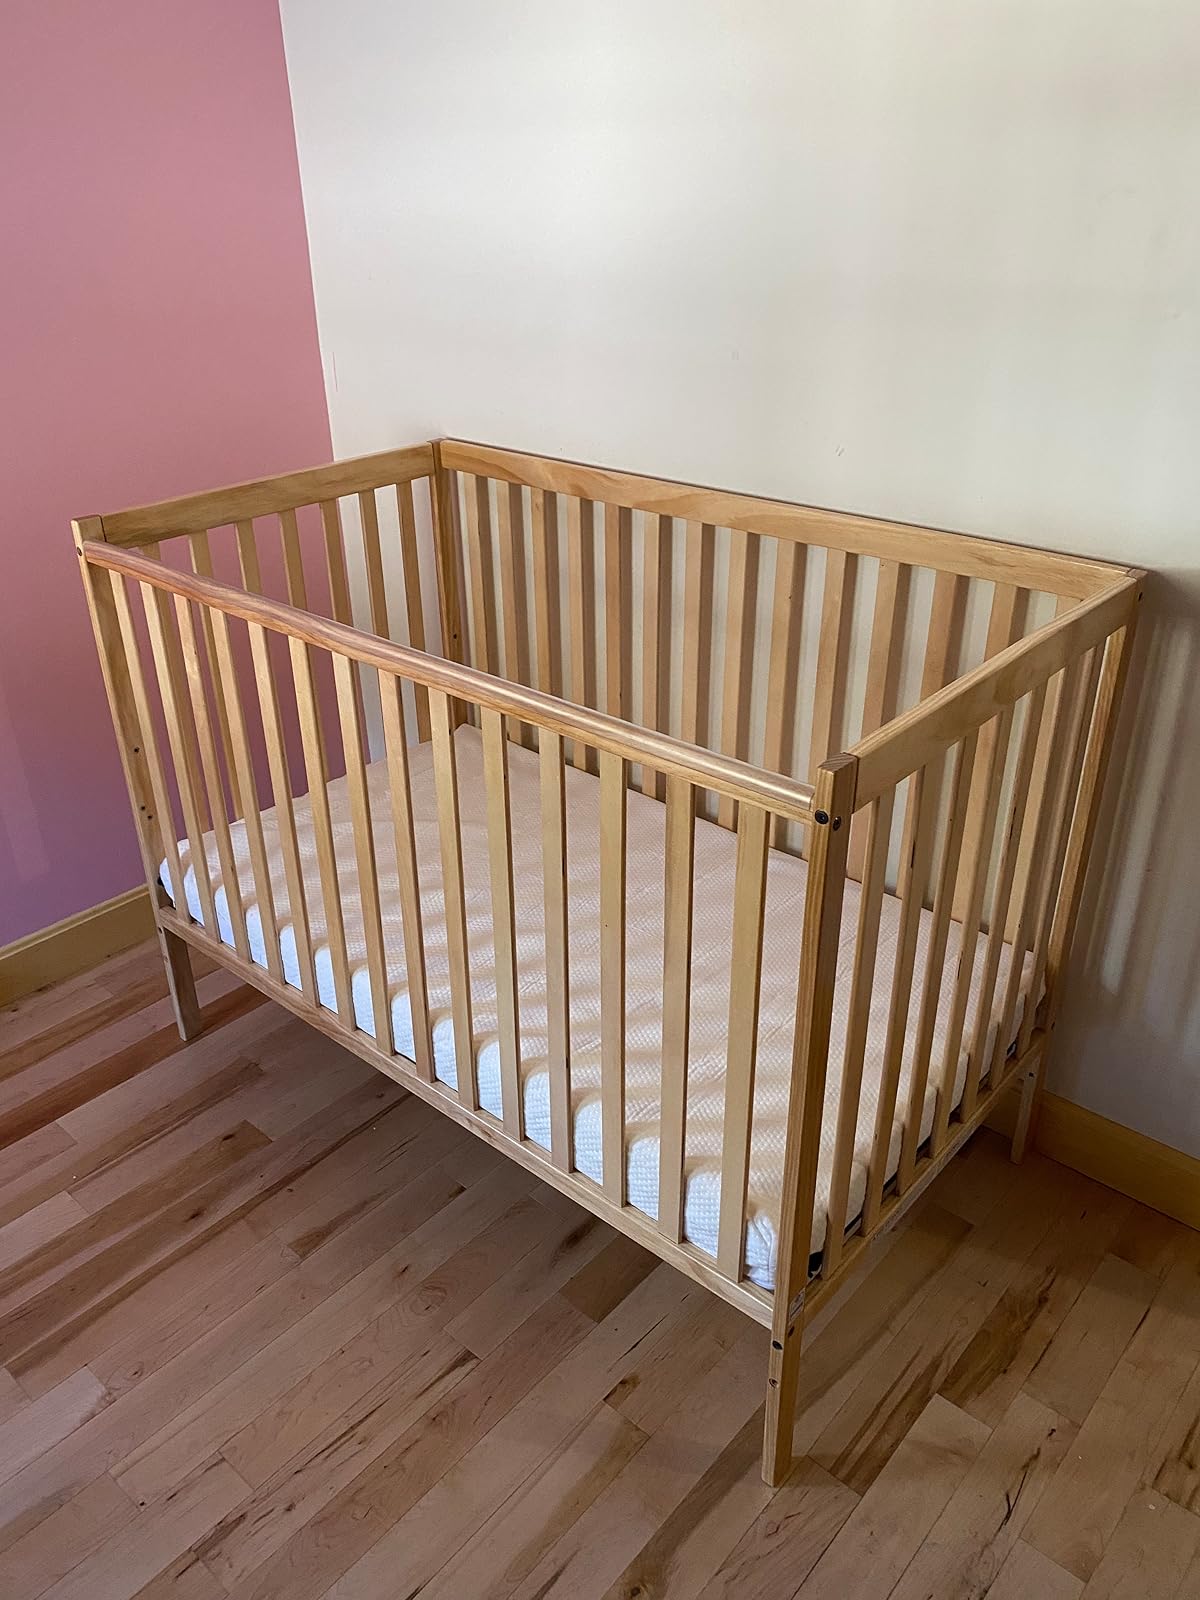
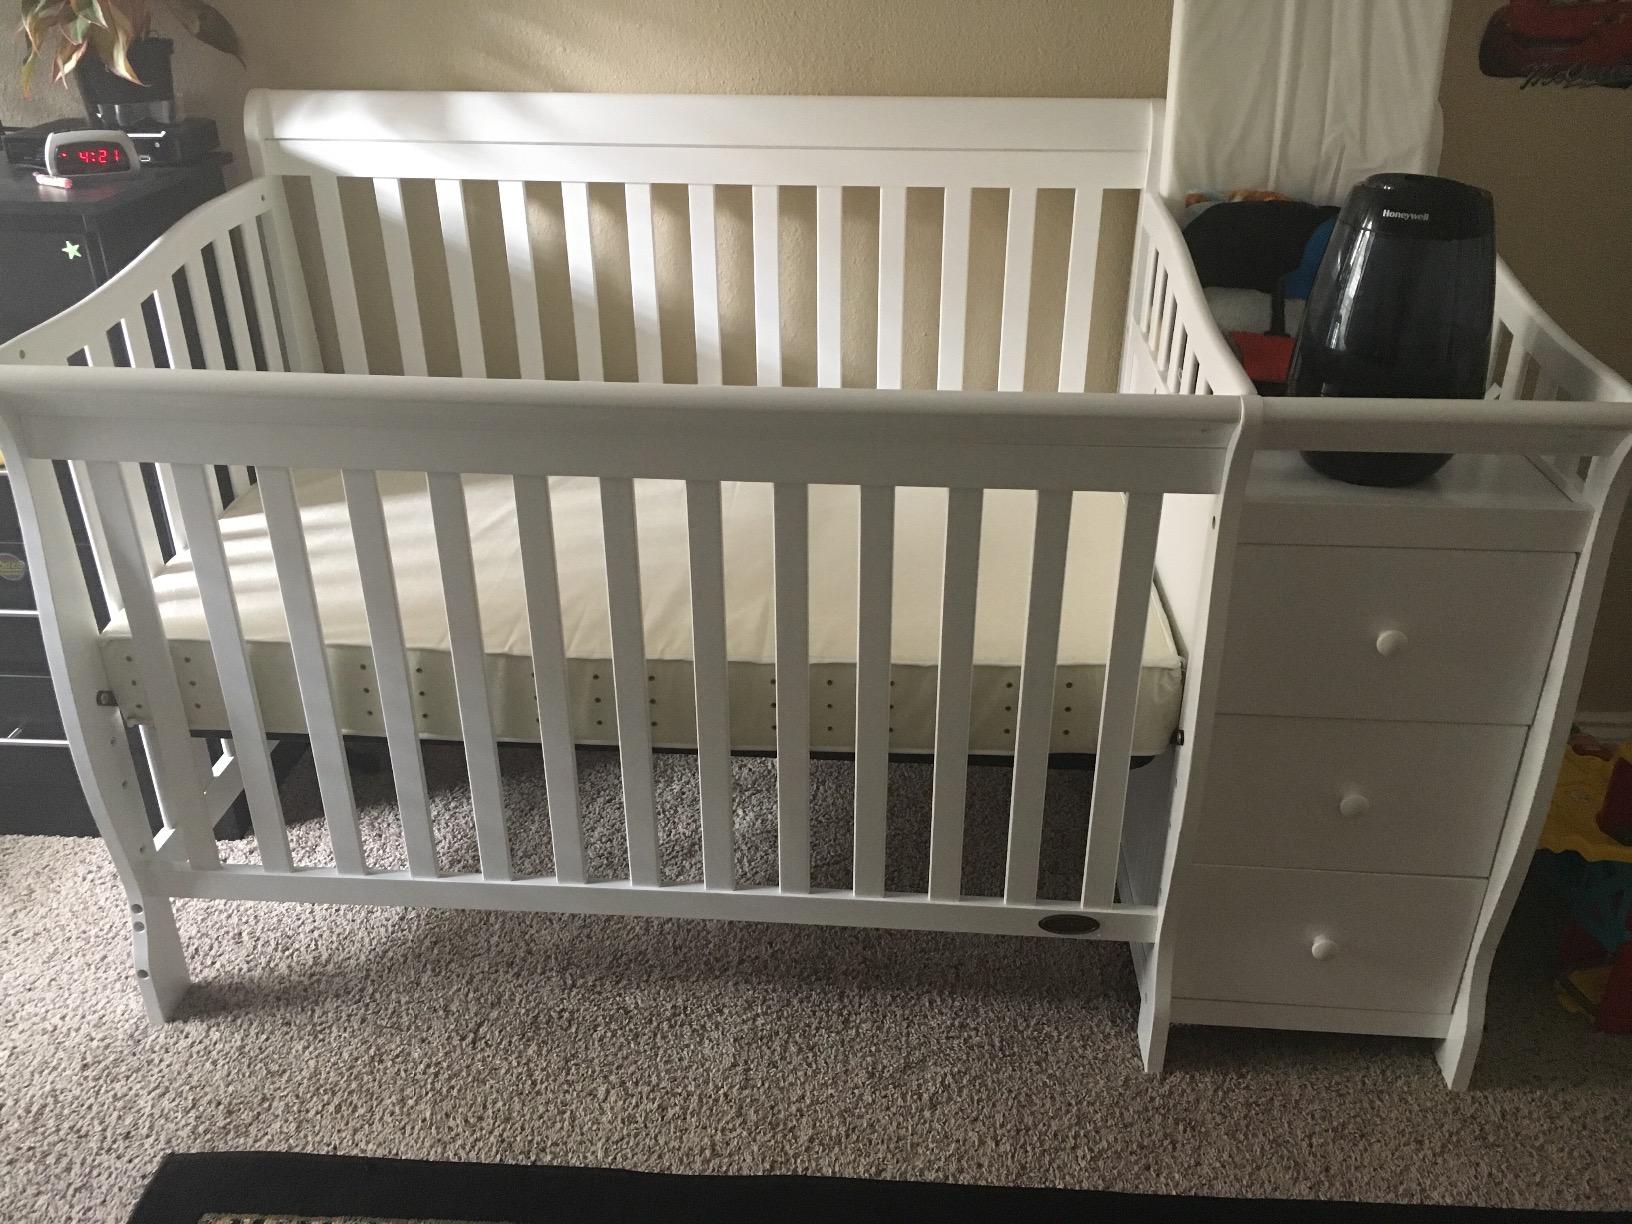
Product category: products_crib
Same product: no